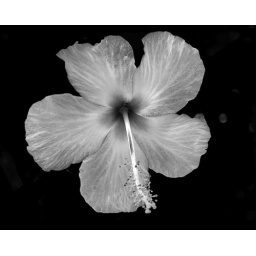
A study in black and white. Originally this was a bright red hibiscus on a dark green background.